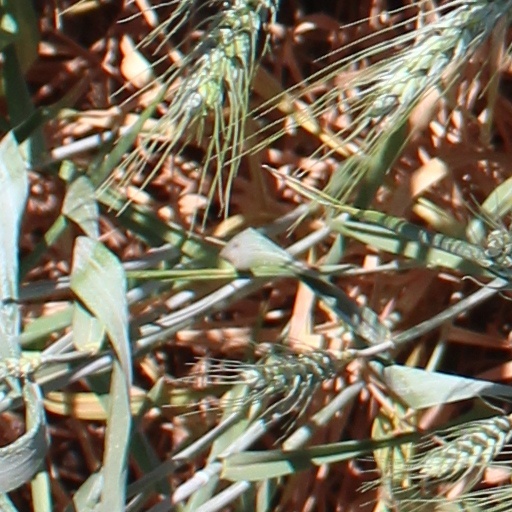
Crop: wheat